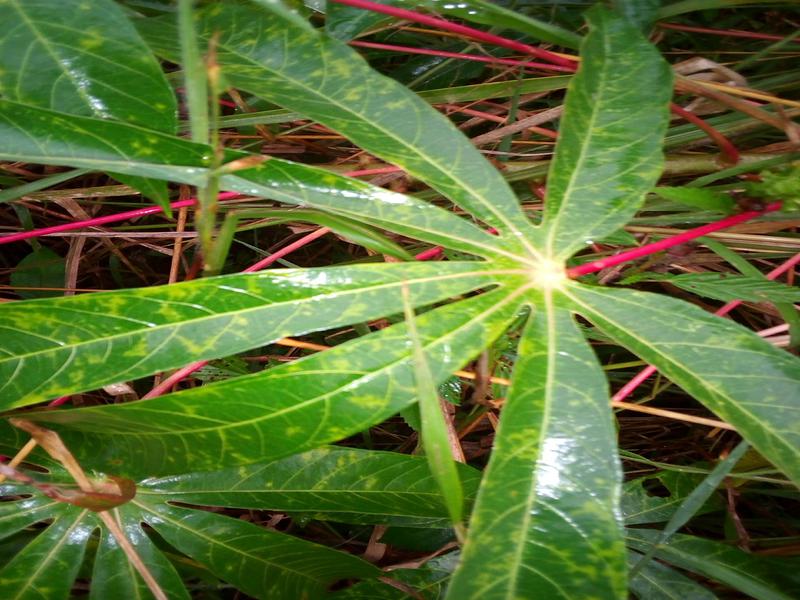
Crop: cassava
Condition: brown_streak_disease